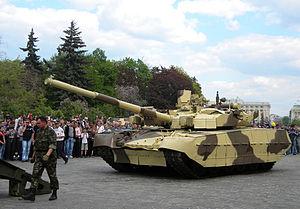
Le BM Oplot est un char de combat ukrainien, basé sur le T-84.
L’armée de terre ukrainienne est la branche terrestre des forces armées ukrainiennes. Elle a été formé à partir des forces terrestres soviétique à la chute de l'Union soviétique.